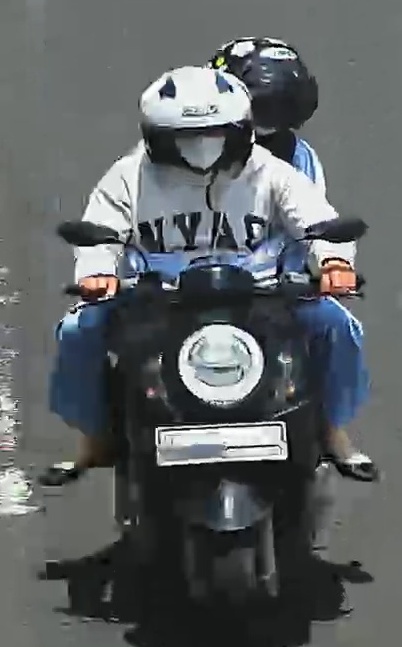
person-with-helmet: 2
person-without-helmet: 0